List of Nepalese provinces by Human Development Index

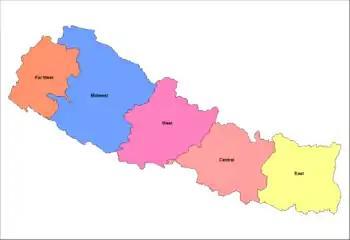
Former development regions of Nepal

This is a list of former development regions of Nepal (until 2015) by Human Development Index as of 2022.